Battle of Barrosa

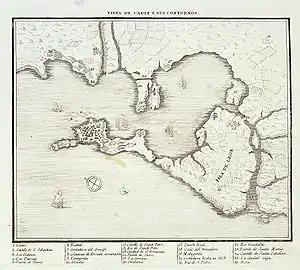
Map of the environs of Cádiz (c. 1813)

The Battle of Barrosa (Chiclana, 5 March 1811, also known as the Battle of Chiclana or Battle of Cerro del Puerco) was part of an unsuccessful manoeuvre by an Anglo-Iberian force to break the French siege of Cádiz during the Peninsular War. During the battle, a single British division defeated two French divisions and captured a regimental eagle.